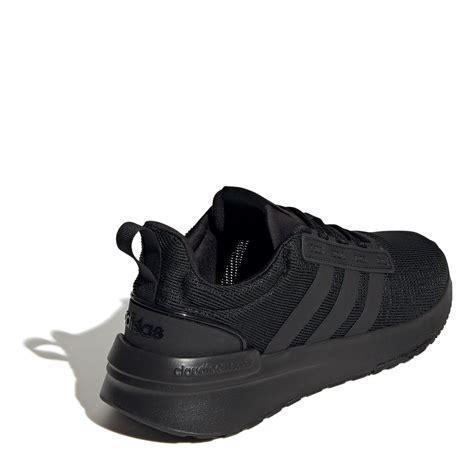
Brand: Adidas
Model: Racer TR21